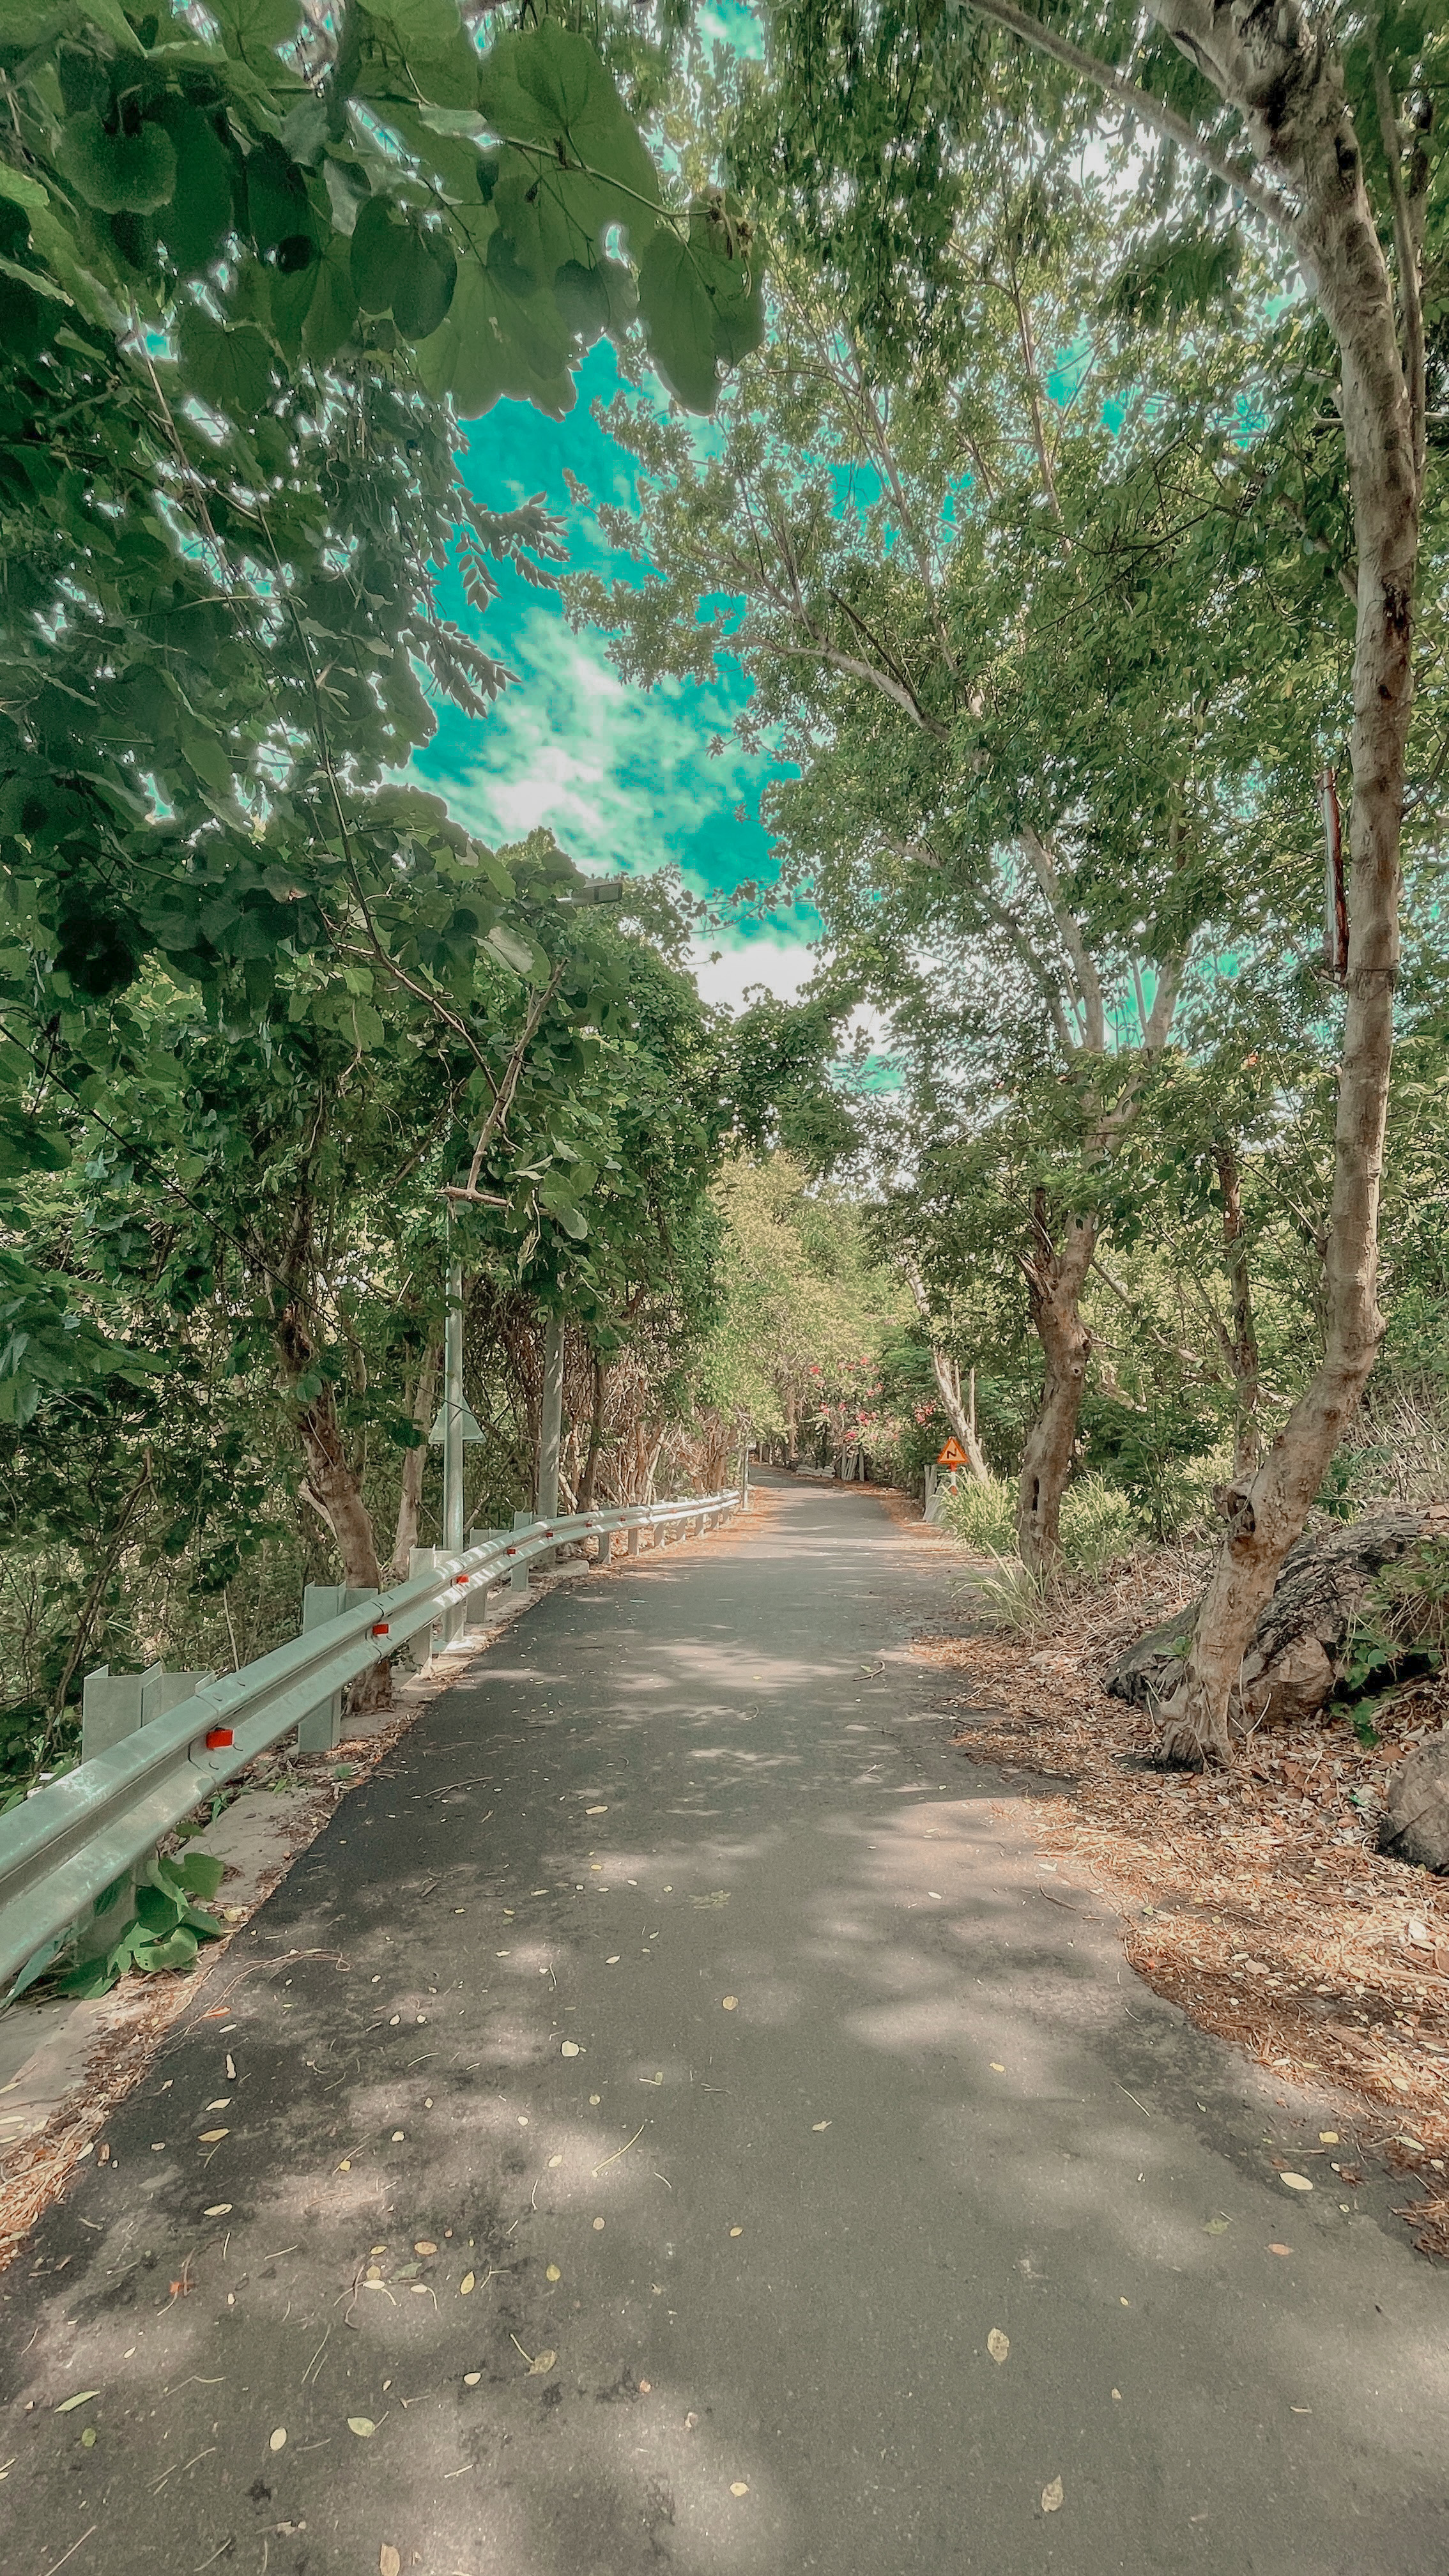
flower, plant, plant community, natural environment, road surface, branch, asphalt, natural landscape, sunlight, shade, wood, grass, tree, thoroughfare, sidewalk, forest, landscape, road, trunk, jungle, woodland, trail, walkway, lane, dirt road, shrub, wilderness, soil, path, city, nature reserve, wildlife, street, nonbuilding structure, temperate broadleaf and mixed forest, shadow, plantation, leisure, garden, rainforest, valdivian temperate rain forest, tropics, old growth forest, arch, tropical and subtropical coniferous forests